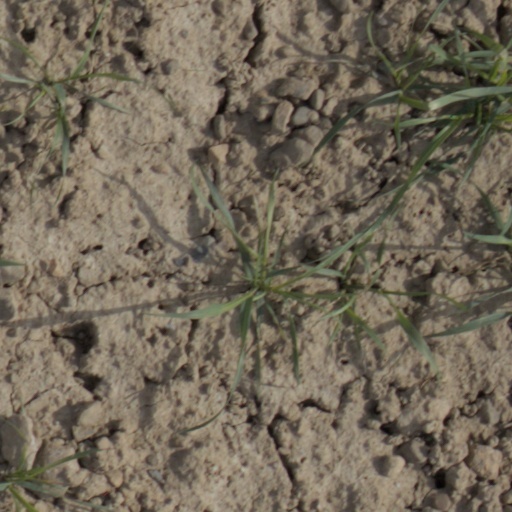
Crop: wheat